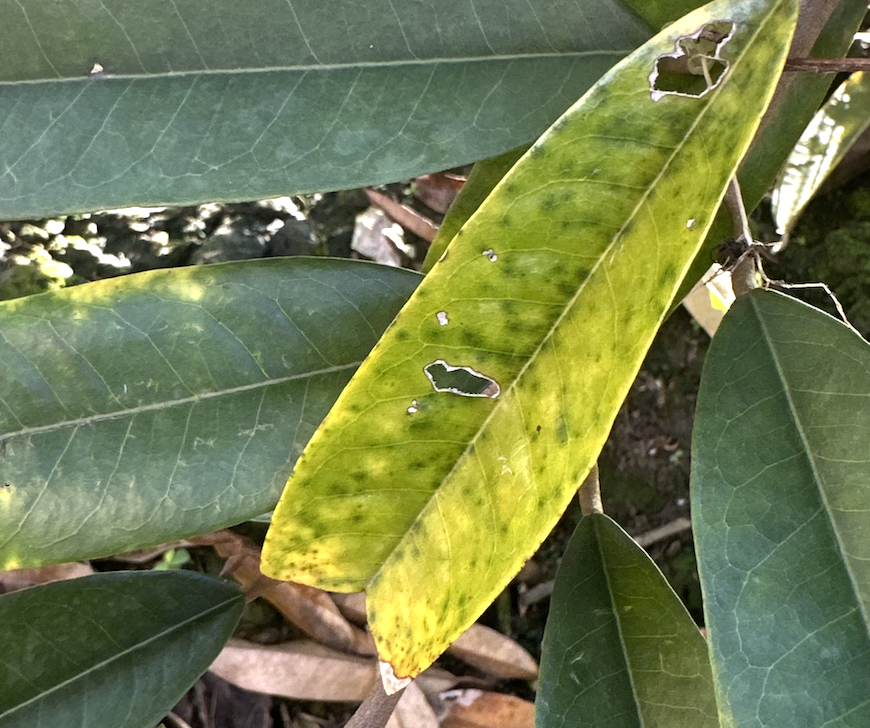
Label: sooty_mold